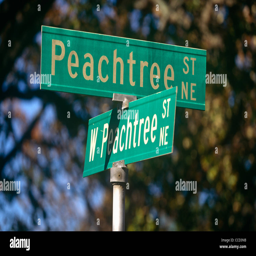
a confusing pair of street signs showing two of the names known